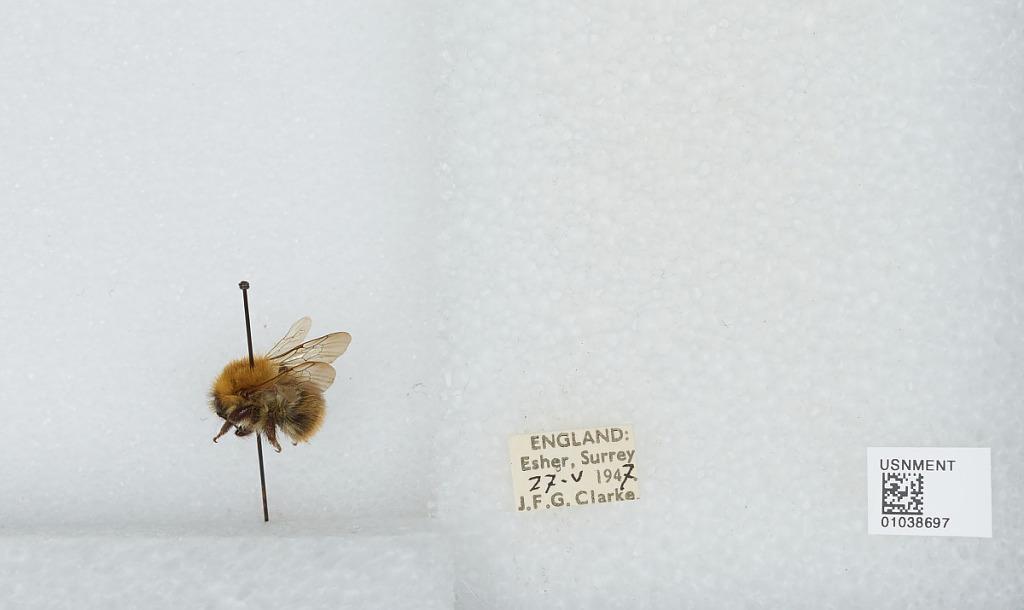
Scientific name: Bombus (Thoracobombus) pascuorum (Scopoli)
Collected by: J. Clarke
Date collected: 1947-5-27
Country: United Kingdom
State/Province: England
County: Surrey
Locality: Esher
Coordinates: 51.3691, -0.365